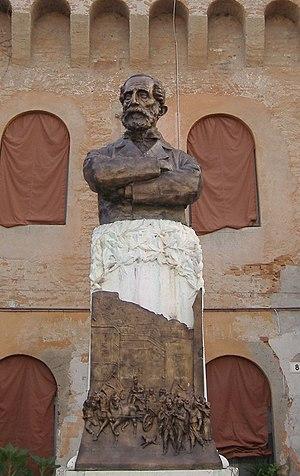
Giorgio Guido Pallavicino Trivulzio est un patriote italien.